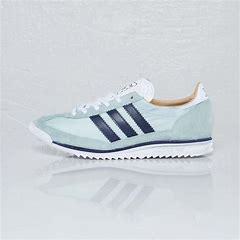
Brand: Adidas
Model: SL 72